Lee Radford

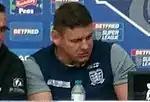
Radford coaching Hull F.C. in 2019

Immediately after their loss to the Warrington Wolves on 12 March 2020, Hull FC chief executive Adam Pearson told a live TV interview that Radford had been sacked, minutes after the 38-4 loss.